Beauty: A Retelling of the Story of Beauty and the Beast

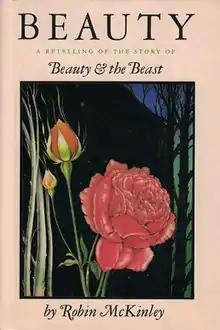
First edition

Beauty: A Retelling of the Story of Beauty and the Beast is a 1978 novel written by author Robin McKinley. It was her debut book, retelling the classic French fairy tale "La Belle et La Bete". Almost 20 years later, McKinley returned to the same material with her 1997 novel "Rose Daughter". "Beauty" was the 1998 Phoenix Award honor book. It was the 1966 -1988 Best of the Best Books for Young Adults.